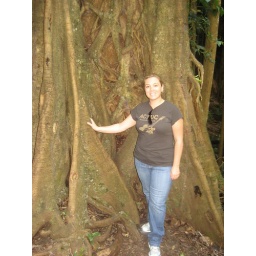
Me at the base of a HUGE tree in the Tamborine rainforest's